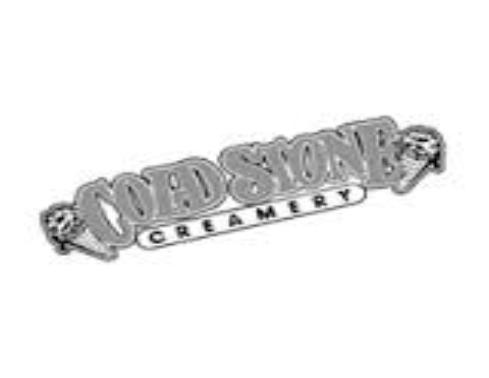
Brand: Cold Stone Creamery
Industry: Food